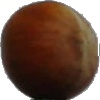
Label: nut_forest